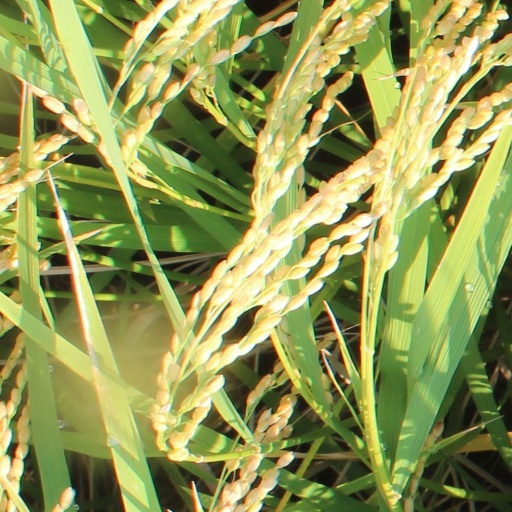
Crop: rice